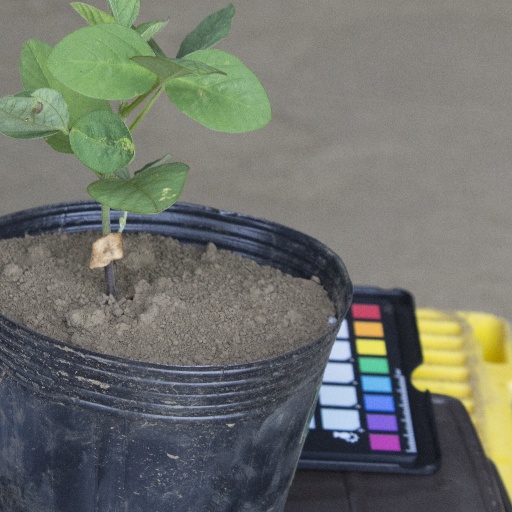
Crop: soybean